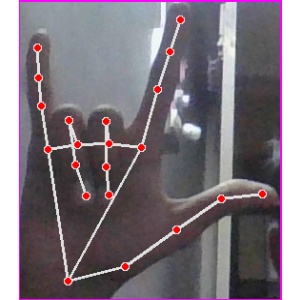
अक्षर: व